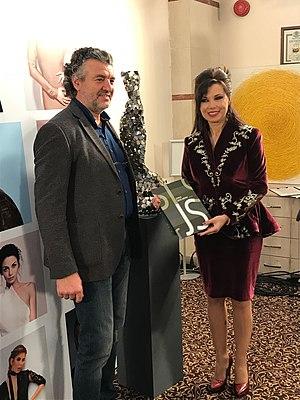
Jivko Sedlarski né le 16 septembre 1958 à Elkhovo, en Bulgarie est un peintre et sculpteur contemporain bulgare. Il vit en France.